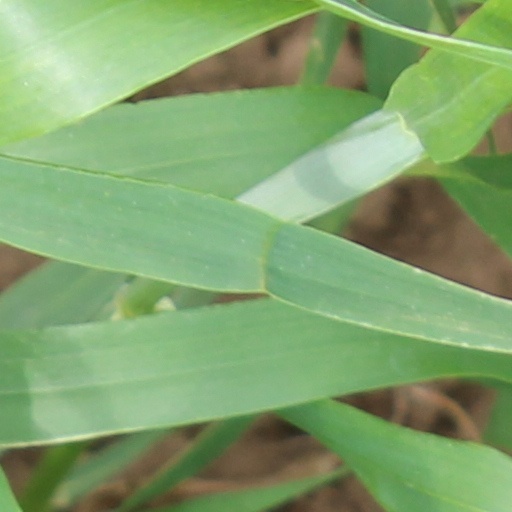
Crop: wheat